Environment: real
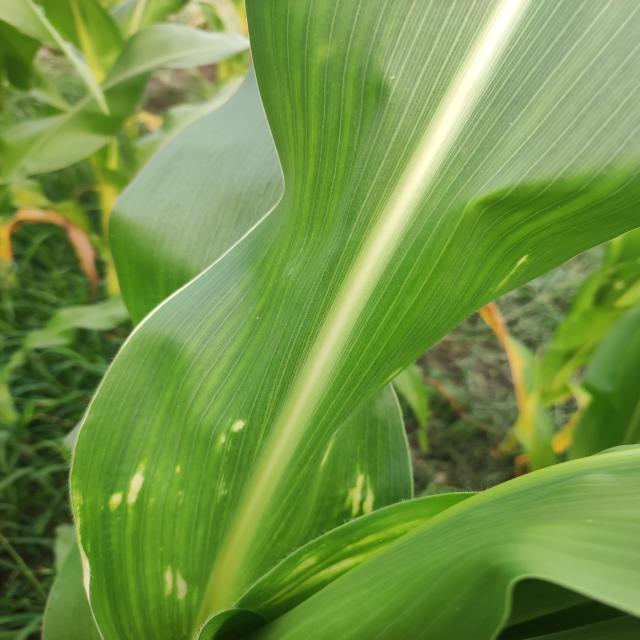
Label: northern_corn_leaf_blight